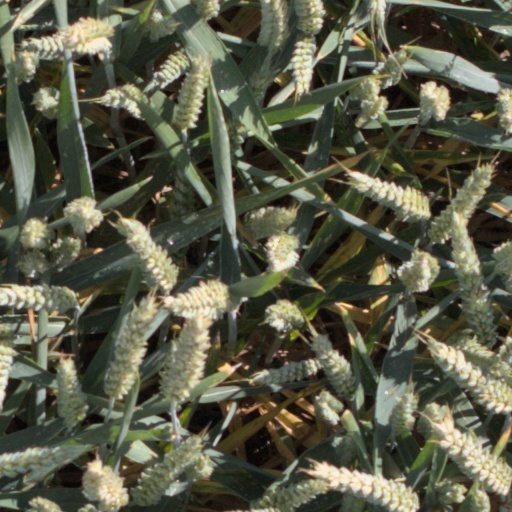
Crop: wheat